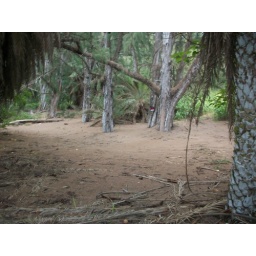
Don't tell anyone, but I snuck over that orange fence. Close up of the beach camp.